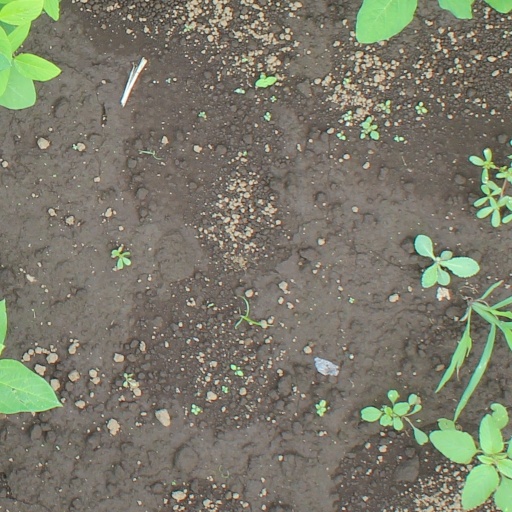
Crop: soybean